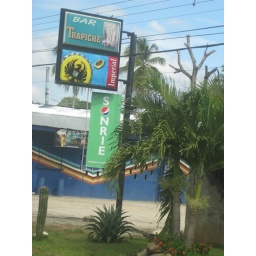
Beer sign on side of the road in Costa Rica